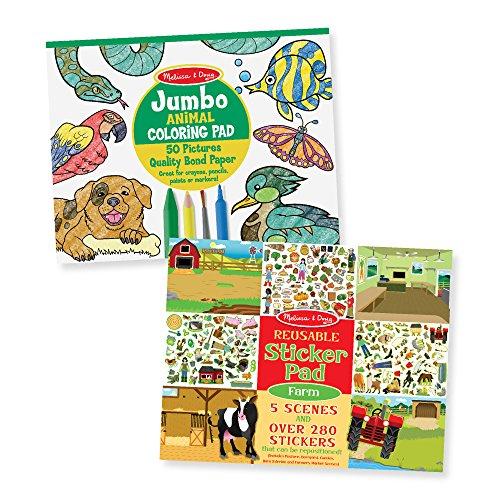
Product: Melissa & Doug Jumbo Coloring & Reusable Sticker Pad 2 Pack – Animal Coloring, Farm Stickers, 14” X 11” Each
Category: Toys & Games | Arts & Crafts
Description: Animal-Themed coloring pad and farm-themed reusable sticker pad.
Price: $9.99
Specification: ProductDimensions:11x0.6x14inches|ItemWeight:2.19pounds|ShippingWeight:2.19pounds(Viewshippingratesandpolicies)|ASIN:B07FQF7YH9|Itemmodelnumber:93875|Manufacturerrecommendedage:36months-10years